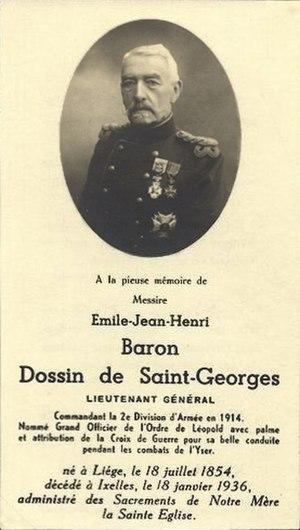
Feuillet souvenir, décès du Général Dossin, 1854-1936
Émile Jean Henri Dossin, né à Liège le 18 juillet 1854 et décédé à Ixelles le 18 janvier 1936 est un Lieutenant-Général et un héros de la Première Guerre mondiale. Il s'illustra à Saint-Georges, près de Nieuport. Anobli, fait baron, il en portera la particule. La caserne de Malines porte son nom depuis 1936.